List of diplomatic missions in San Marino

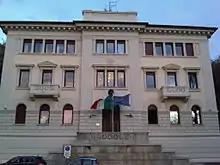
Italian Embassy in San Marino

South Ossetia unilaterally declared independence in 1992. Russia recognized the country in 2008. San Marino has not recognized the independence of South Ossetia. Nevertheless, both countries have informal relations.